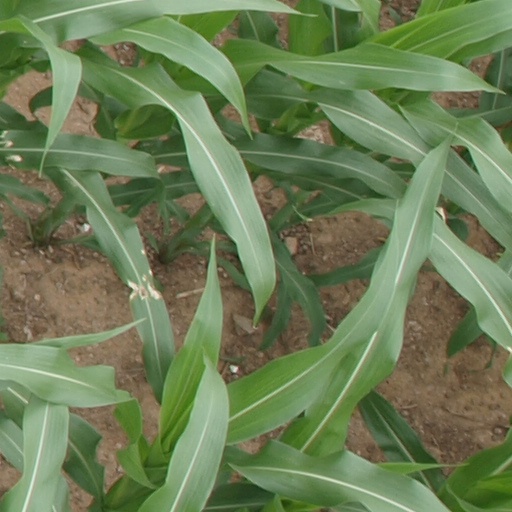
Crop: maize; corn